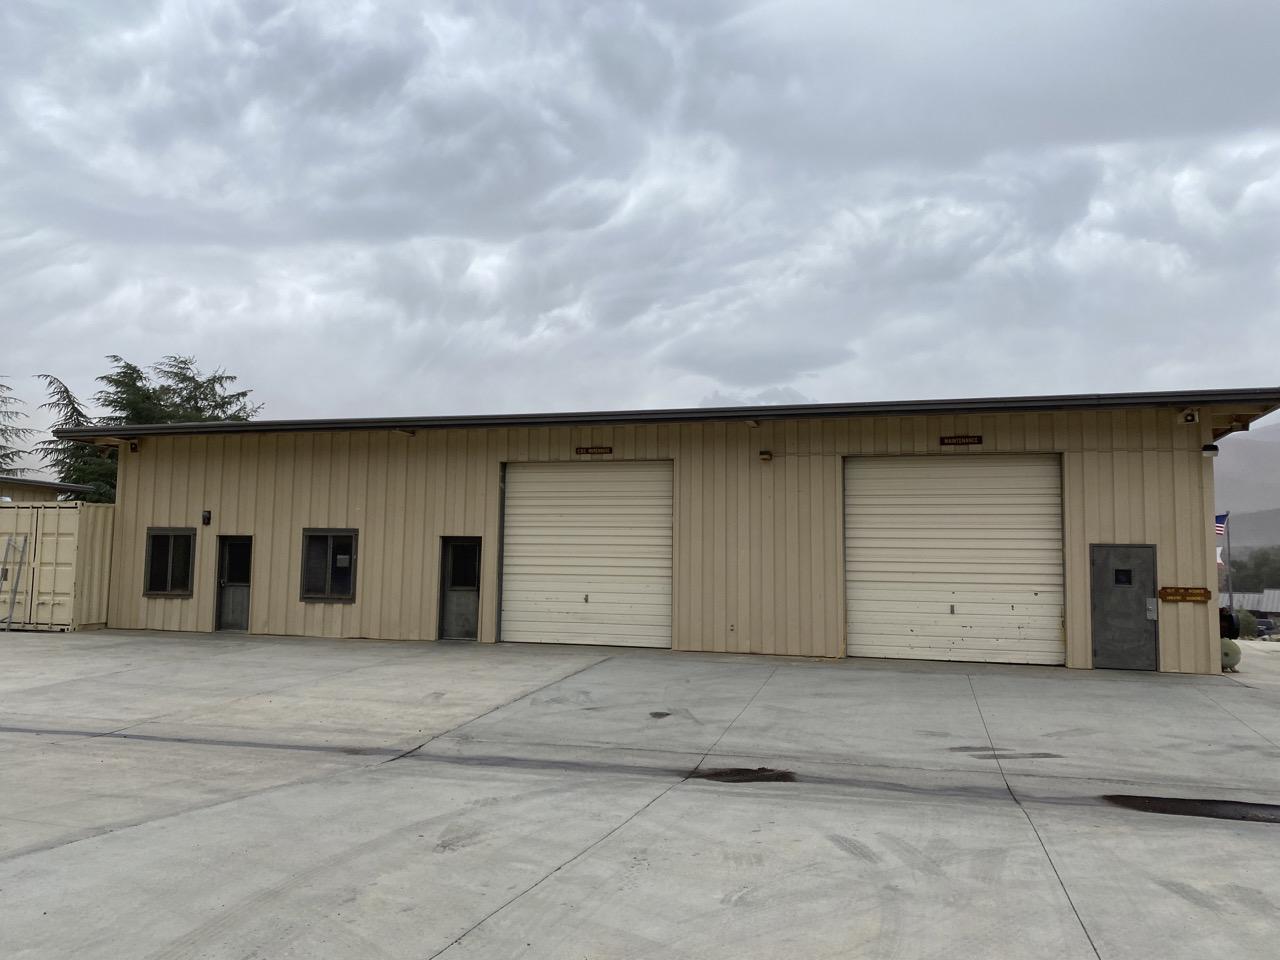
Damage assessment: no_damage